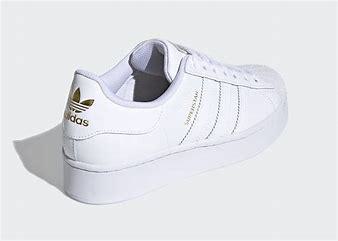
Brand: Adidas
Model: Superstar Bold